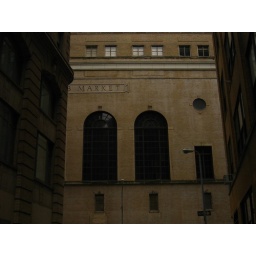
Market sign on building in downtown Manhattan, New York.